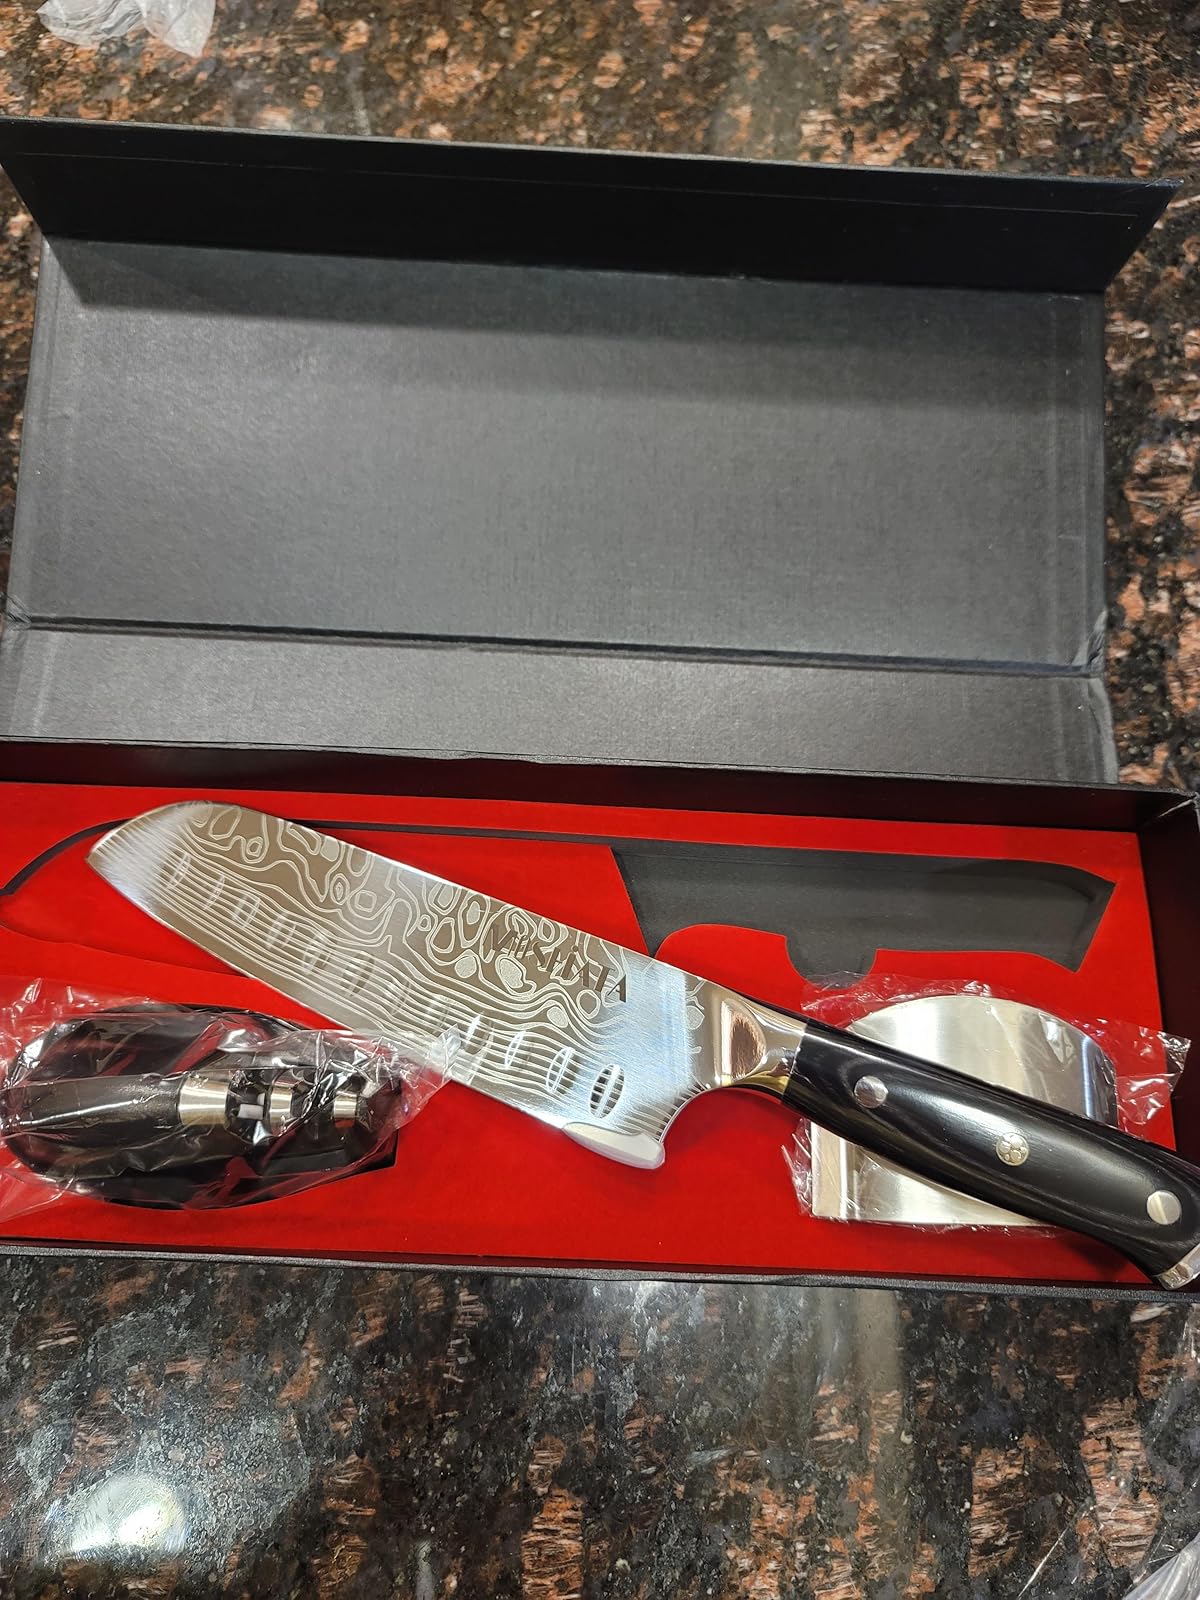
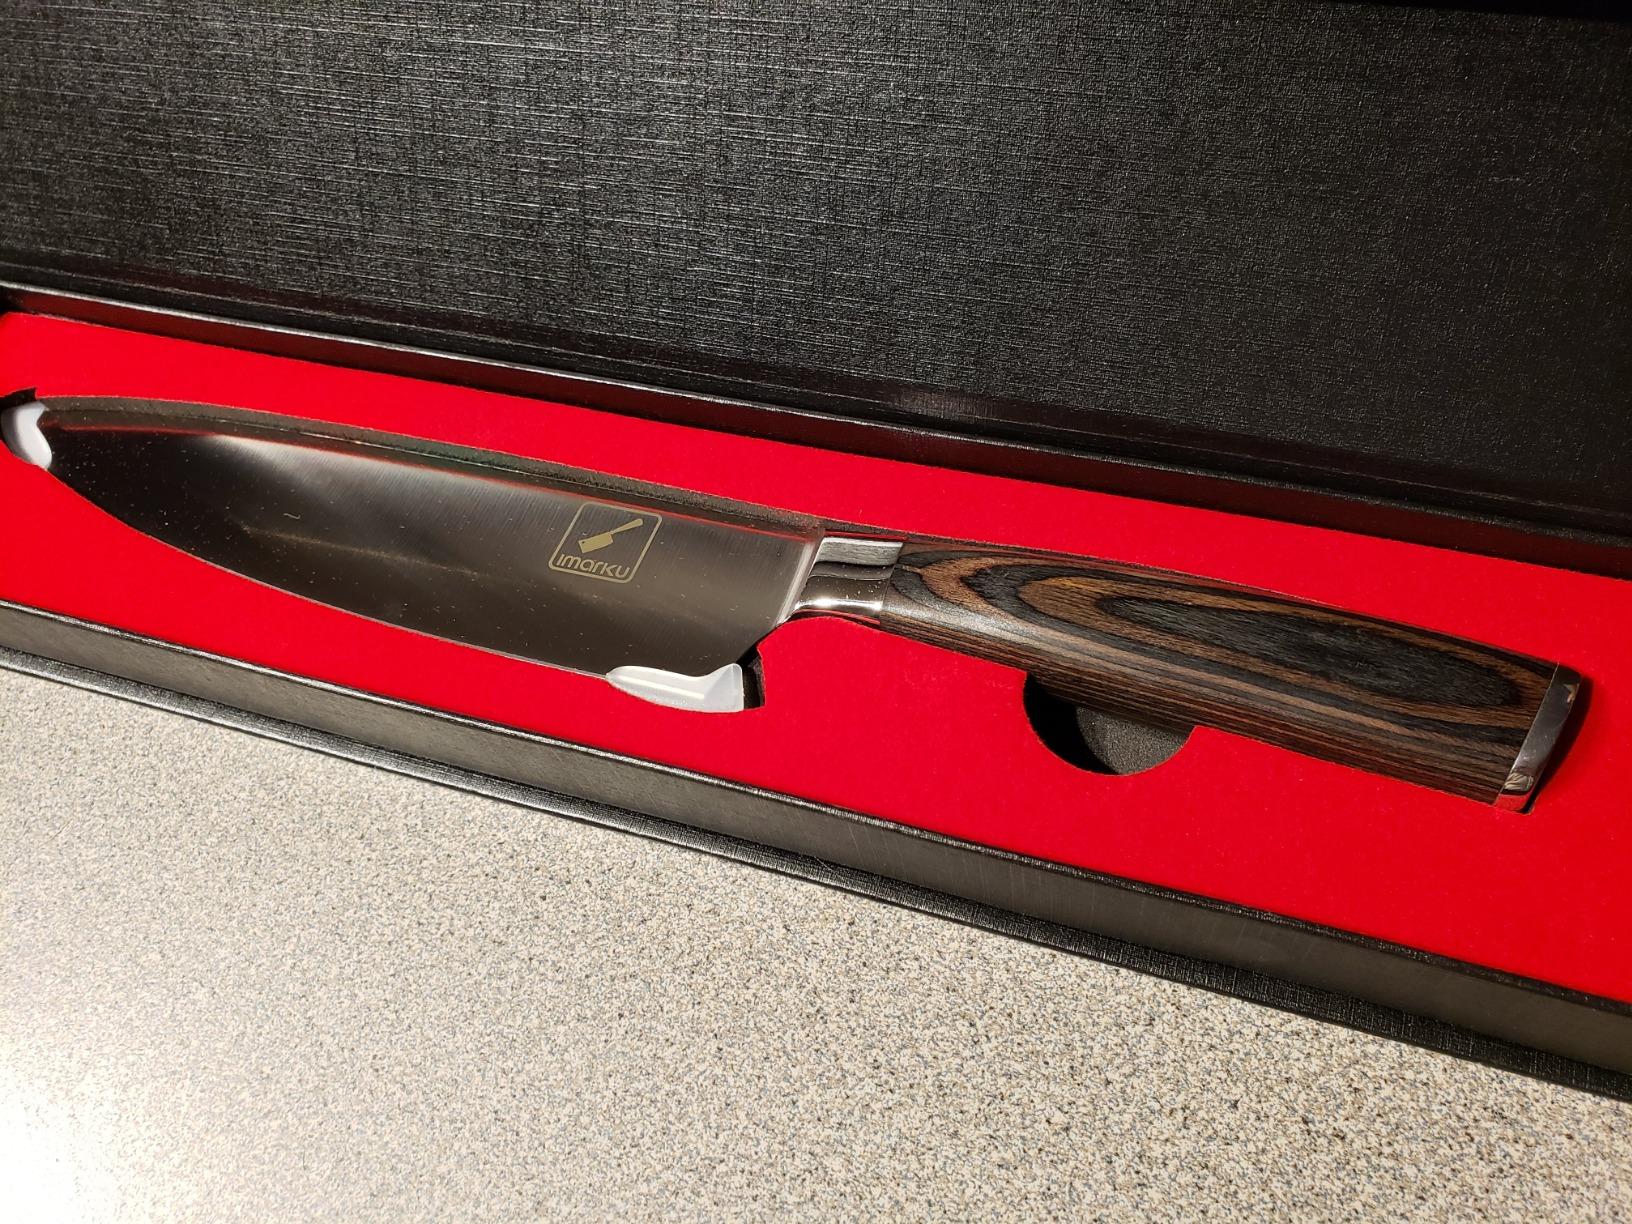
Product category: items_knife
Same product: no